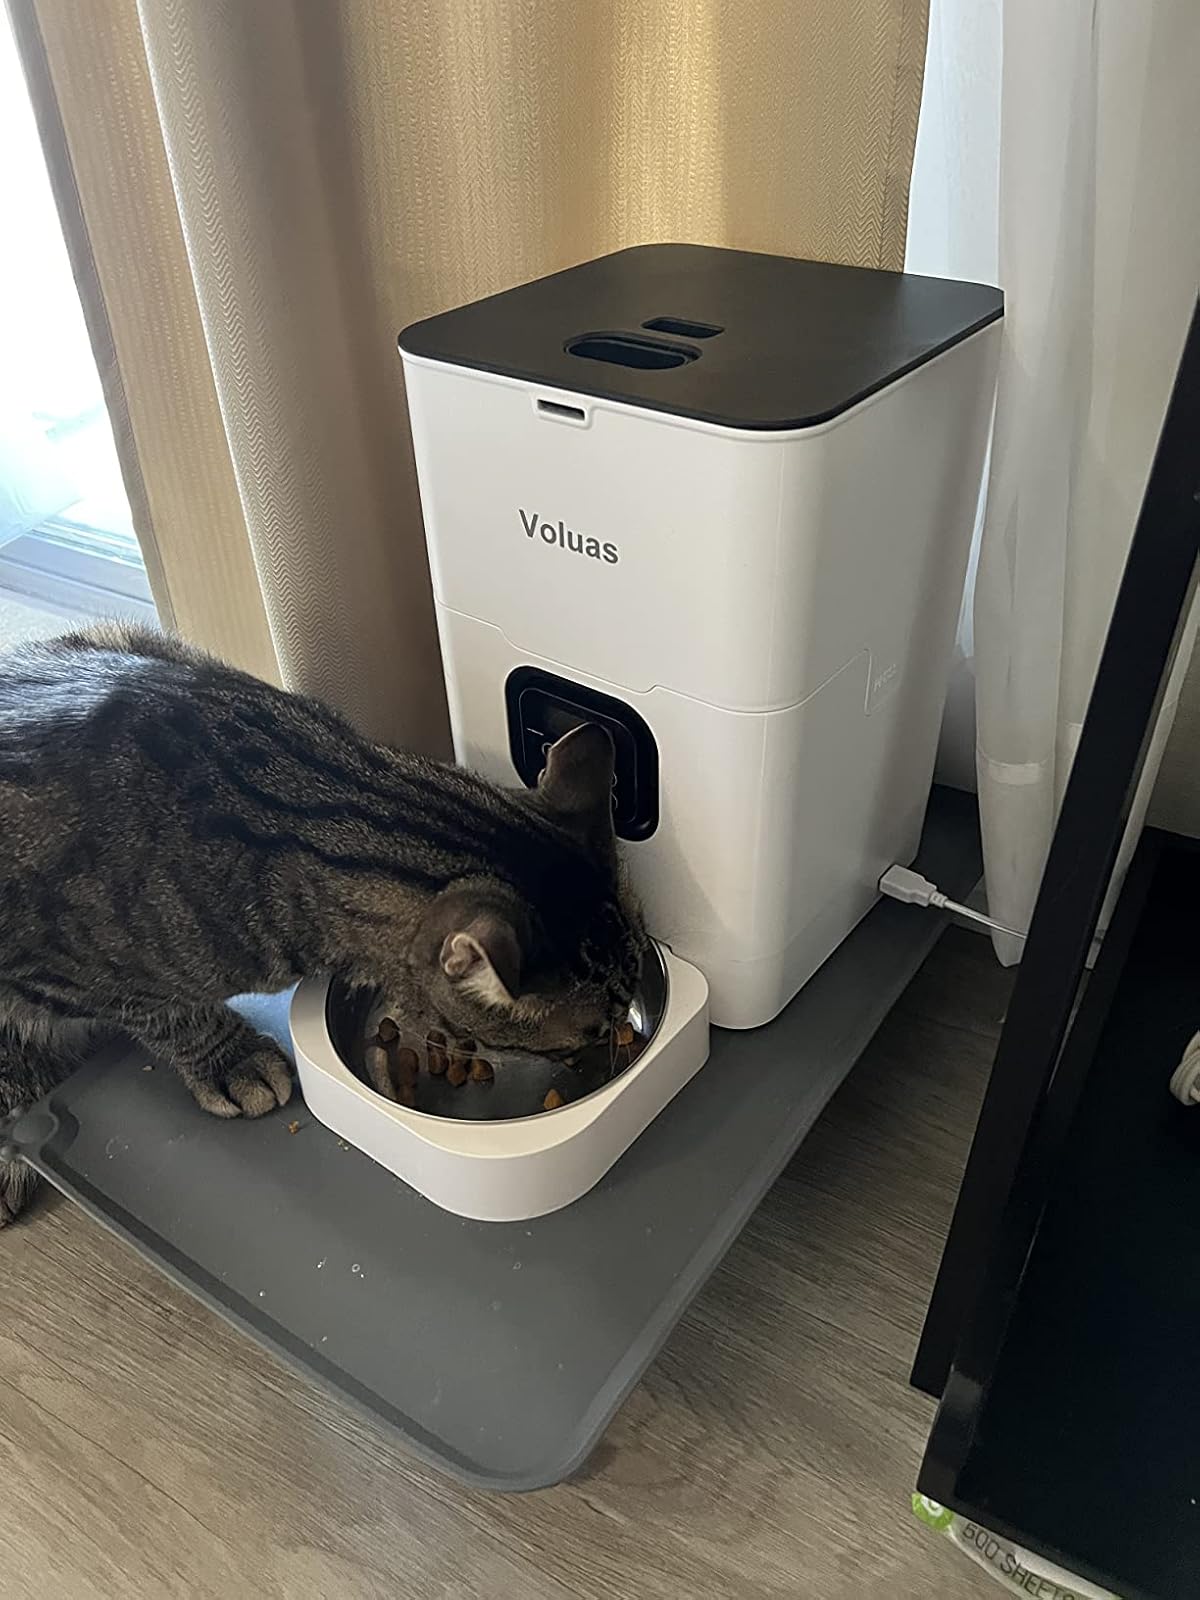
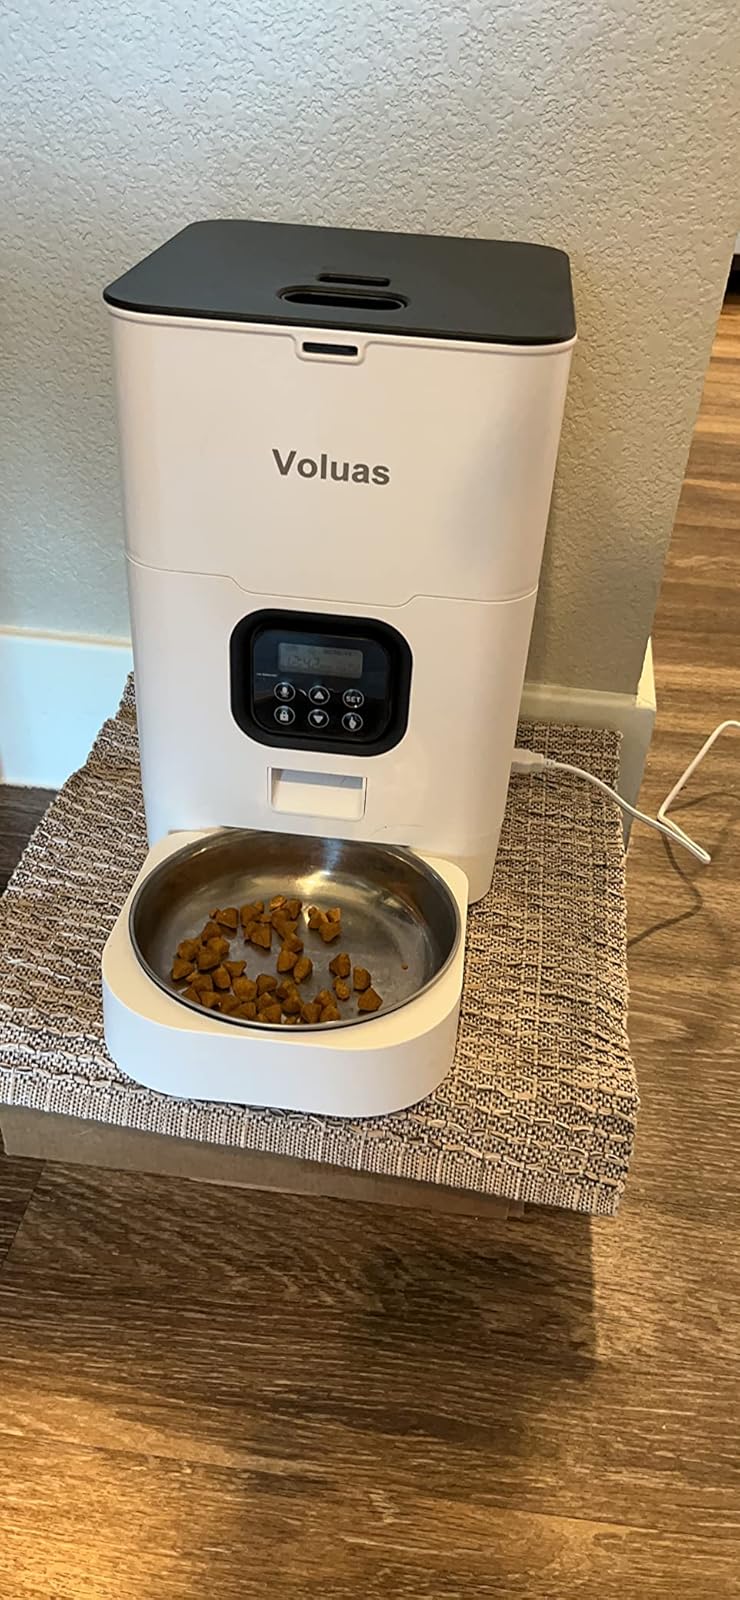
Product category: items_feeder
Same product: yes